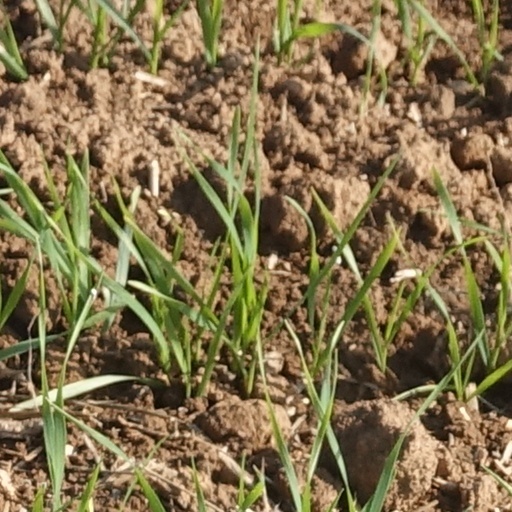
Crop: wheat